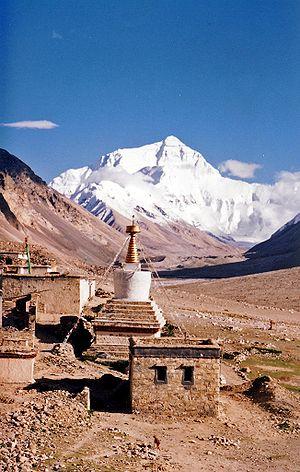
Le monastère de Rongbuk est un monastère du bouddhisme tibétain situé au pied de l'Everest dans le comté de Tingri de la préfecture de Chigatsé dans la région autonome du Tibet en République populaire de Chine.
L’expédition britannique à l'Everest de 1924 est – après l'expédition de 1922 – la deuxième expédition d'alpinisme ayant pour objectif d'effectuer la première ascension de l'Everest. Après deux tentatives au sommet au cours desquelles Edward Norton établit un nouveau record d'altitude en atteignant, les alpinistes George Mallory et Andrew Irvine disparaissent au cours d'une troisième tentative. Leur disparition donne lieu à des spéculations pour savoir s'ils ont atteint ou non le sommet trente ans avant Edmund Hillary. Le corps de Mallory est retrouvé en 1999 à 8 155 m, mais aucun indice ne permet de déterminer s'il a atteint le sommet.
L’expédition britannique à l'Everest de 1922 est la première expédition d'alpinisme britannique dont l'objectif est d'effectuer la première ascension de l'Everest. Il s'agit de la première tentative d'utiliser des bouteilles d'oxygène. L'expédition tente de gravir l'Everest par sa face nord, côté tibétain. À l'époque, l'ascension de l'Everest ne pouvait être tentée au sud, par le versant népalais, le pays étant fermé aux Occidentaux.